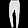
Label: Trouser